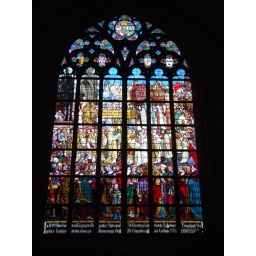
A stained glass window in the cathedral